Leya Garifullina

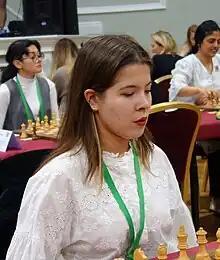
Leya Garifullina at the FIDE Grand Swiss 2023

Leya Garifullina (born 5 November 2004) is a Russian chess player who holds the titles International Master (IM) and Woman Grandmaster (WGM).